White slavery

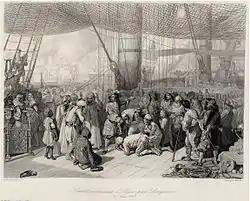
Abraham Duquesne delivering Christian captives in Algiers after the Bombardment of Algiers (1683)

During the Al-Andalus (also known as Islamic Iberia), the Moors controlled much of the peninsula.